Colonial American military history

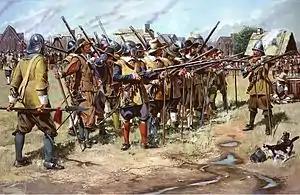
First Muster, Spring 1637, Massachusetts Bay Colony

Rangers in North America served in the 17th and 18th-century wars between colonists and Native American tribes. Regular soldiers were not accustomed to frontier warfare and so Ranger companies were developed. Rangers were full-time soldiers employed by colonial governments to patrol between fixed frontier fortifications in reconnaissance, providing early warning of raids. In offensive operations, they were scouts and guides, locating villages and other targets for task forces drawn from the militia or other colonial troops.